Thermaltake

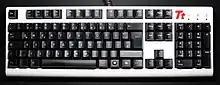
Tt eSports Meka G1 gaming keyboard with Cherry MX Black switches

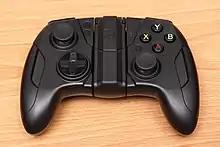
Tt eSports Contour gamepad

Thermaltake delivers a series of gaming mice, computer keyboards and other peripherals targeted towards competitive gamers through the Tt eSports brand. Tt eSPORTS also sponsors a variety of eSports teams and streamers across the world.